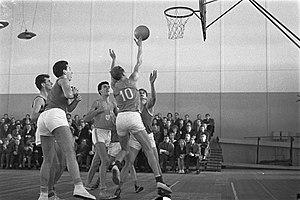
L'équipe des Pays-Bas de basket-ball représente la Fédération des Pays-Bas de basket-ball lors des compétitions internationales, notamment aux Jeux olympiques d'été et aux championnats du monde.
L'équipe du Luxembourg de basket-ball est la sélection de joueurs luxembourgeois représentant les couleurs de la Fédération luxembourgeoise de basket-ball lors des compétitions internationales. Le Luxembourg est membre de la FIBA depuis 1946.